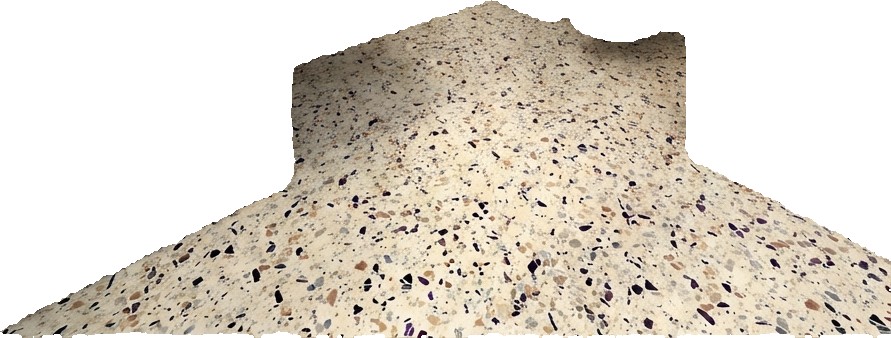
Surface category: floors